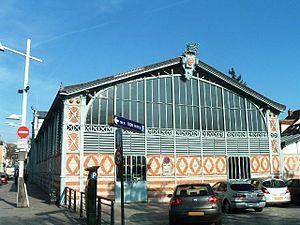
La halle du marché couvert de Corbeil-Essonnes (91)
Les halles de Corbeil sont un édifice situé à Corbeil-Essonnes, en France.
Corbeil-Essonnes est une commune française située à vingt-neuf kilomètres au sud-est de Paris, dans le département de l’Essonne en région Île-de-France, issue de la fusion en 1951 des communes de Corbeil et d'Essonnes.
Cet article recense les monuments historiques de l'Essonne, en France.